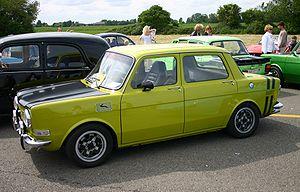
La Simca 1000 est une petite automobile populaire du constructeur français Simca. Lancée quelques jours avant le 15 août 1961, elle arrive à point pour conforter la marque de Poissy dans son rang de second constructeur français. Mise en chantier en 1957 par Henri Théodore Pigozzi, patron de Simca, cette petite voiture économique est issue des suites de la crise de l'énergie consécutive à la nationalisation du canal de Suez en 1956.